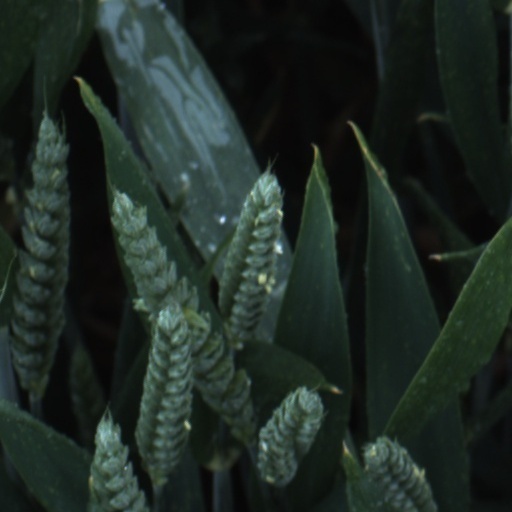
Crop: wheat